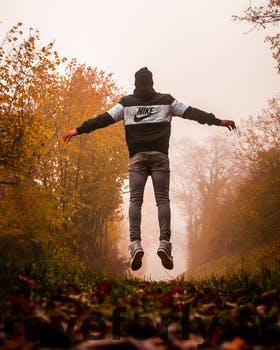
Label: Watermark